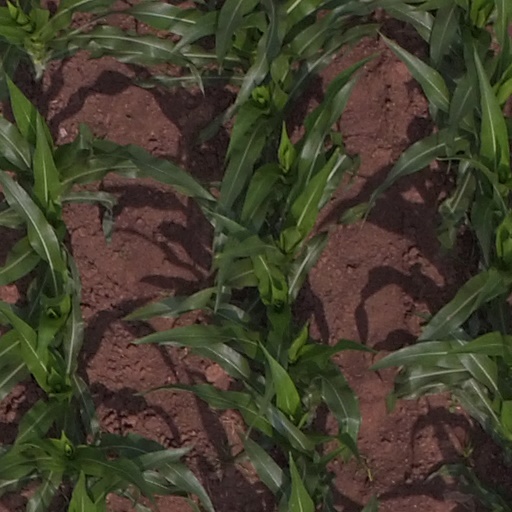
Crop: maize; corn